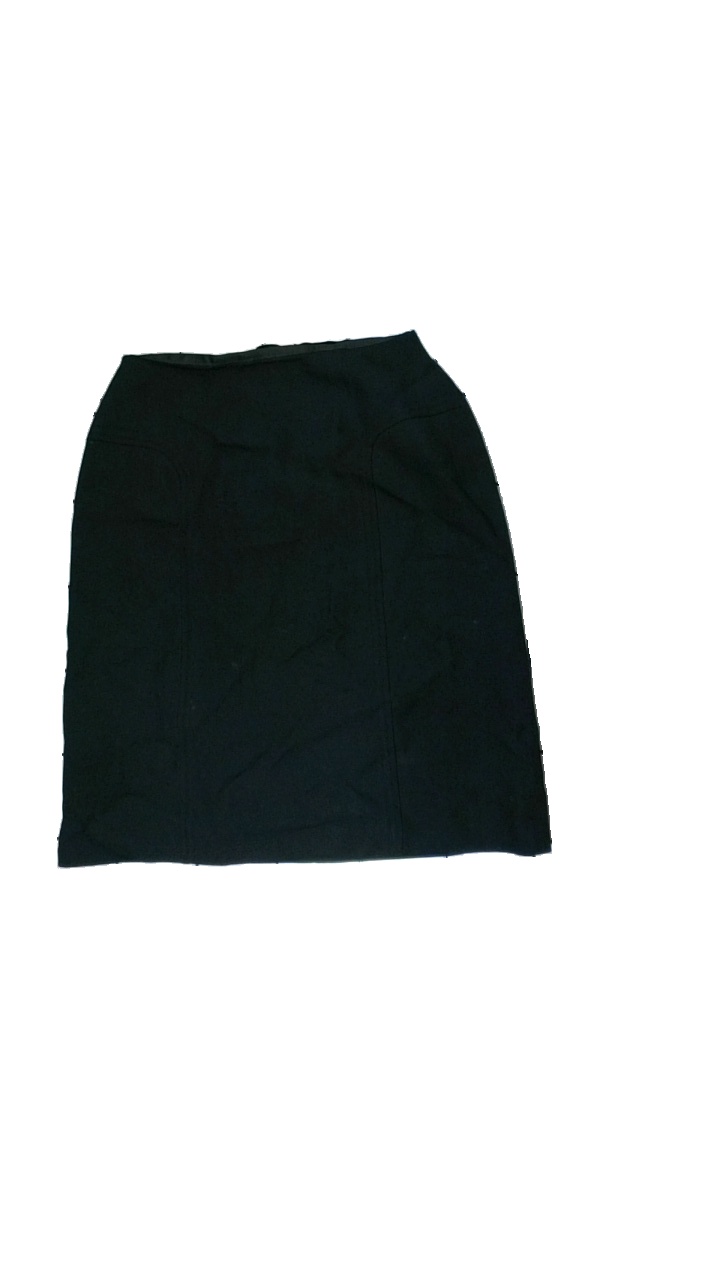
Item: Skirt (Ladies)
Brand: Missing
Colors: Black
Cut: Regular
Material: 61% polyester, 39% cotton
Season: All
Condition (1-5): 3
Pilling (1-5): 3
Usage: Export
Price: <50